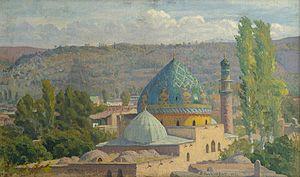
Panos Terlemezian est un peintre arménien ainsi qu'un militant révolutionnaire.